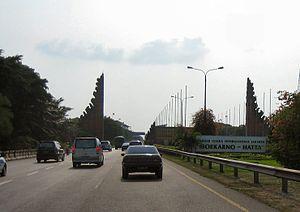
Candi bentar, ou portail scindé, est un type de portail javanais et balinais classique que l'on trouve couramment à l'entrée des édifices religieux, des palais du Kraton ou des cimetières. Il s'agit essentiellement d'une structure semblable à un candi, parfaitement divisée en deux pour créer un passage au centre permettant aux gens de traverser. Le passage est généralement surélevé, un escalier permettant d'y accéder. Les candi bentar se trouvent principalement à Java, Bali et Lombok.